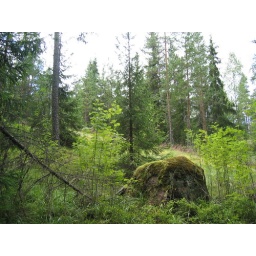
Mossy rock in forest